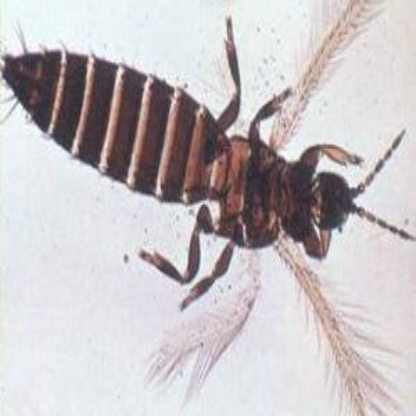
Nhãn: Bọ trĩ ( Thrips )